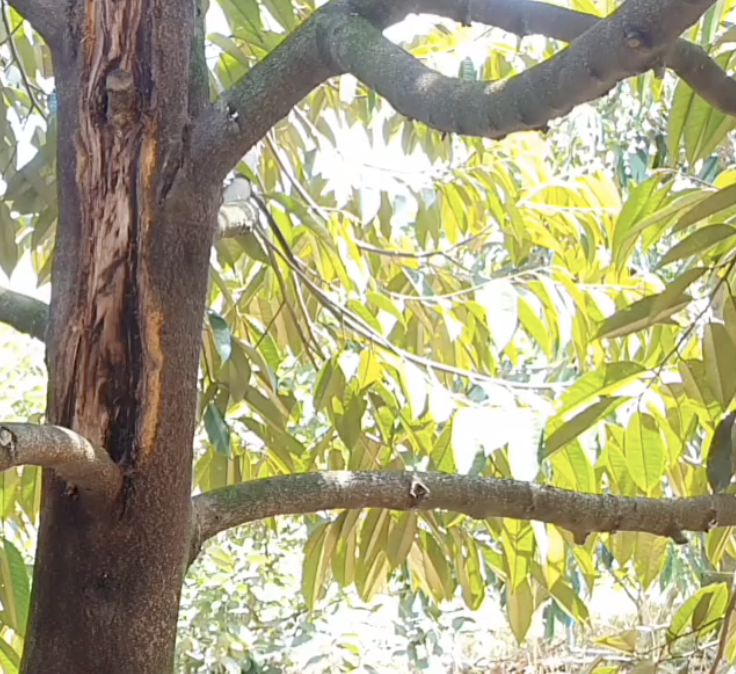
Label: stem_cracking_ gummosis